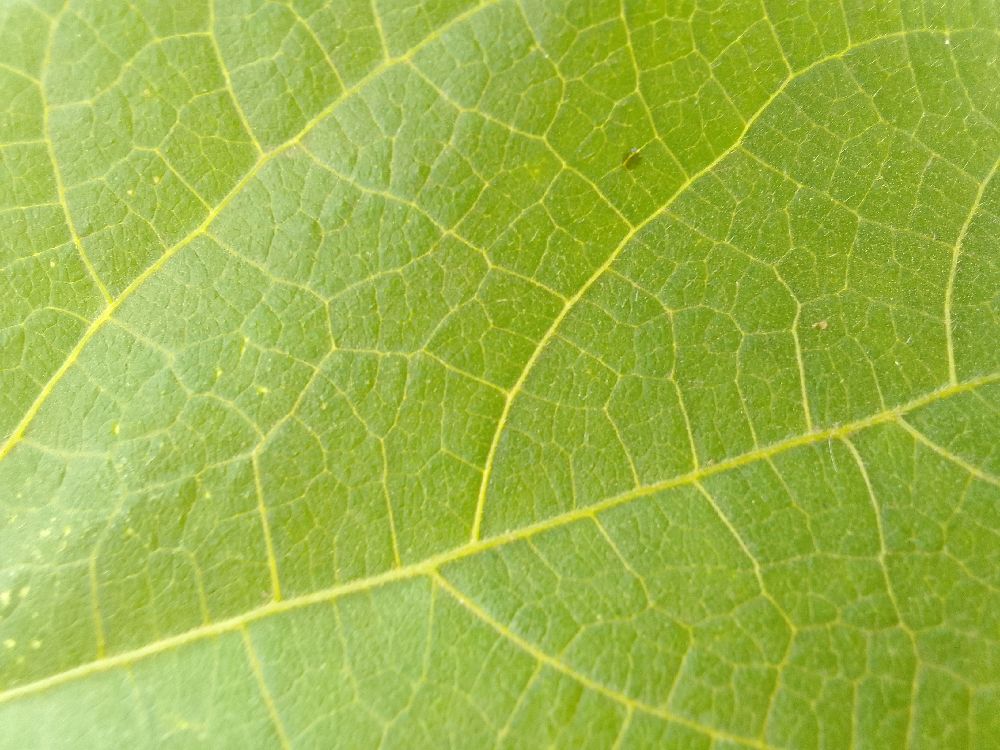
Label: healthy